Amphibious (2020 film)

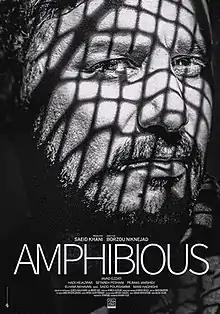
Film poster

Amphibious ("Dozist") is a 2020 Iranian drama film directed and written by Borzou Niknejad. The film screened for the first time at the 38th Fajr Film Festival.